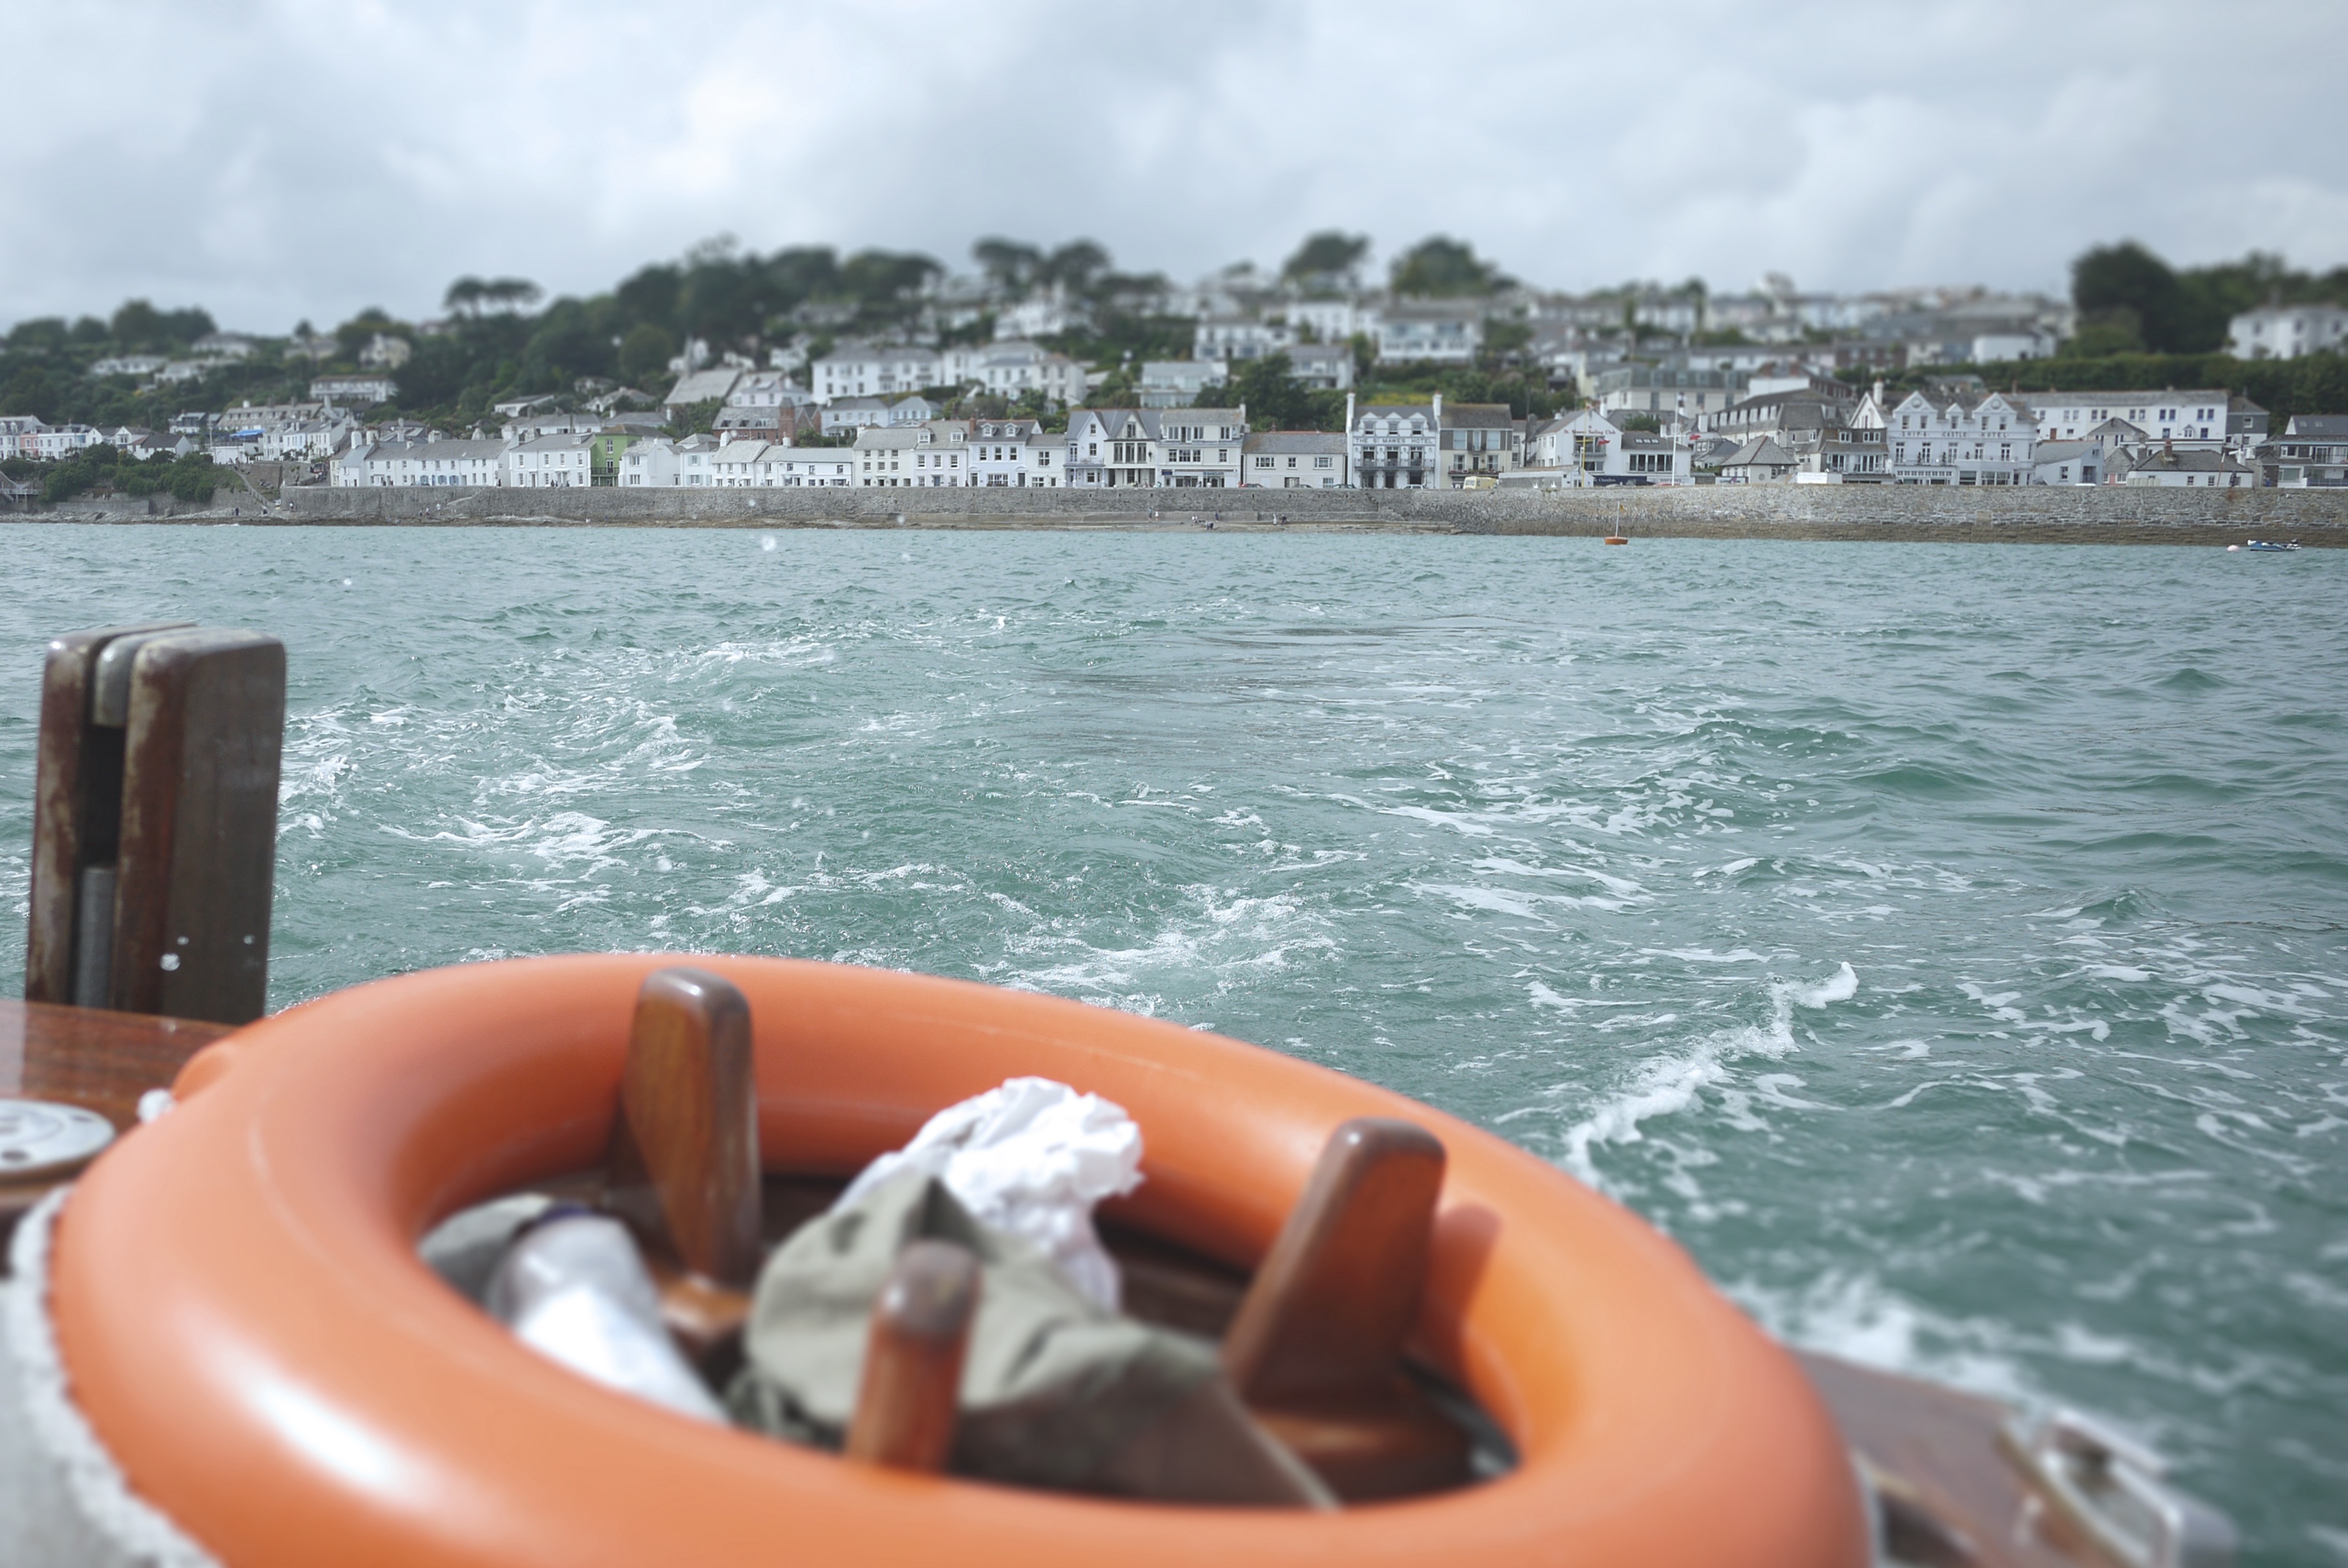
beach, sea, boat, vacation, vehicle, boating, watercraft, dinghy